Fourteen Days in May

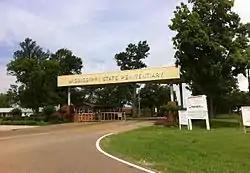
Mississippi State Penitentiary, the setting of the film

Fourteen Days in May is a documentary film directed by Paul Hamann and originally shown on television by the British Broadcasting Corporation (BBC) in 1987. The programme recounts the final days before the execution of Edward Earl Johnson, an American prisoner convicted of rape and murder and imprisoned in the Mississippi State Penitentiary. Johnson protested his innocence and claimed that his confession had been made under duress. He was executed in Mississippi's gas chamber on 20 May 1987.